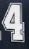
Number: 4